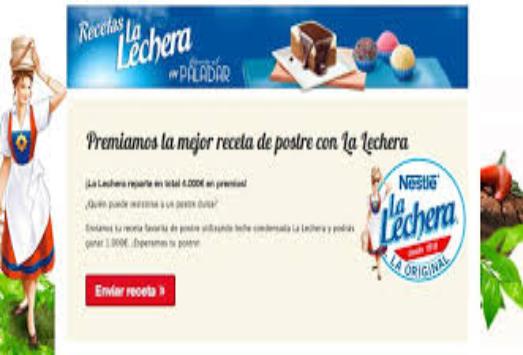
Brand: La Lechera
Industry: Food